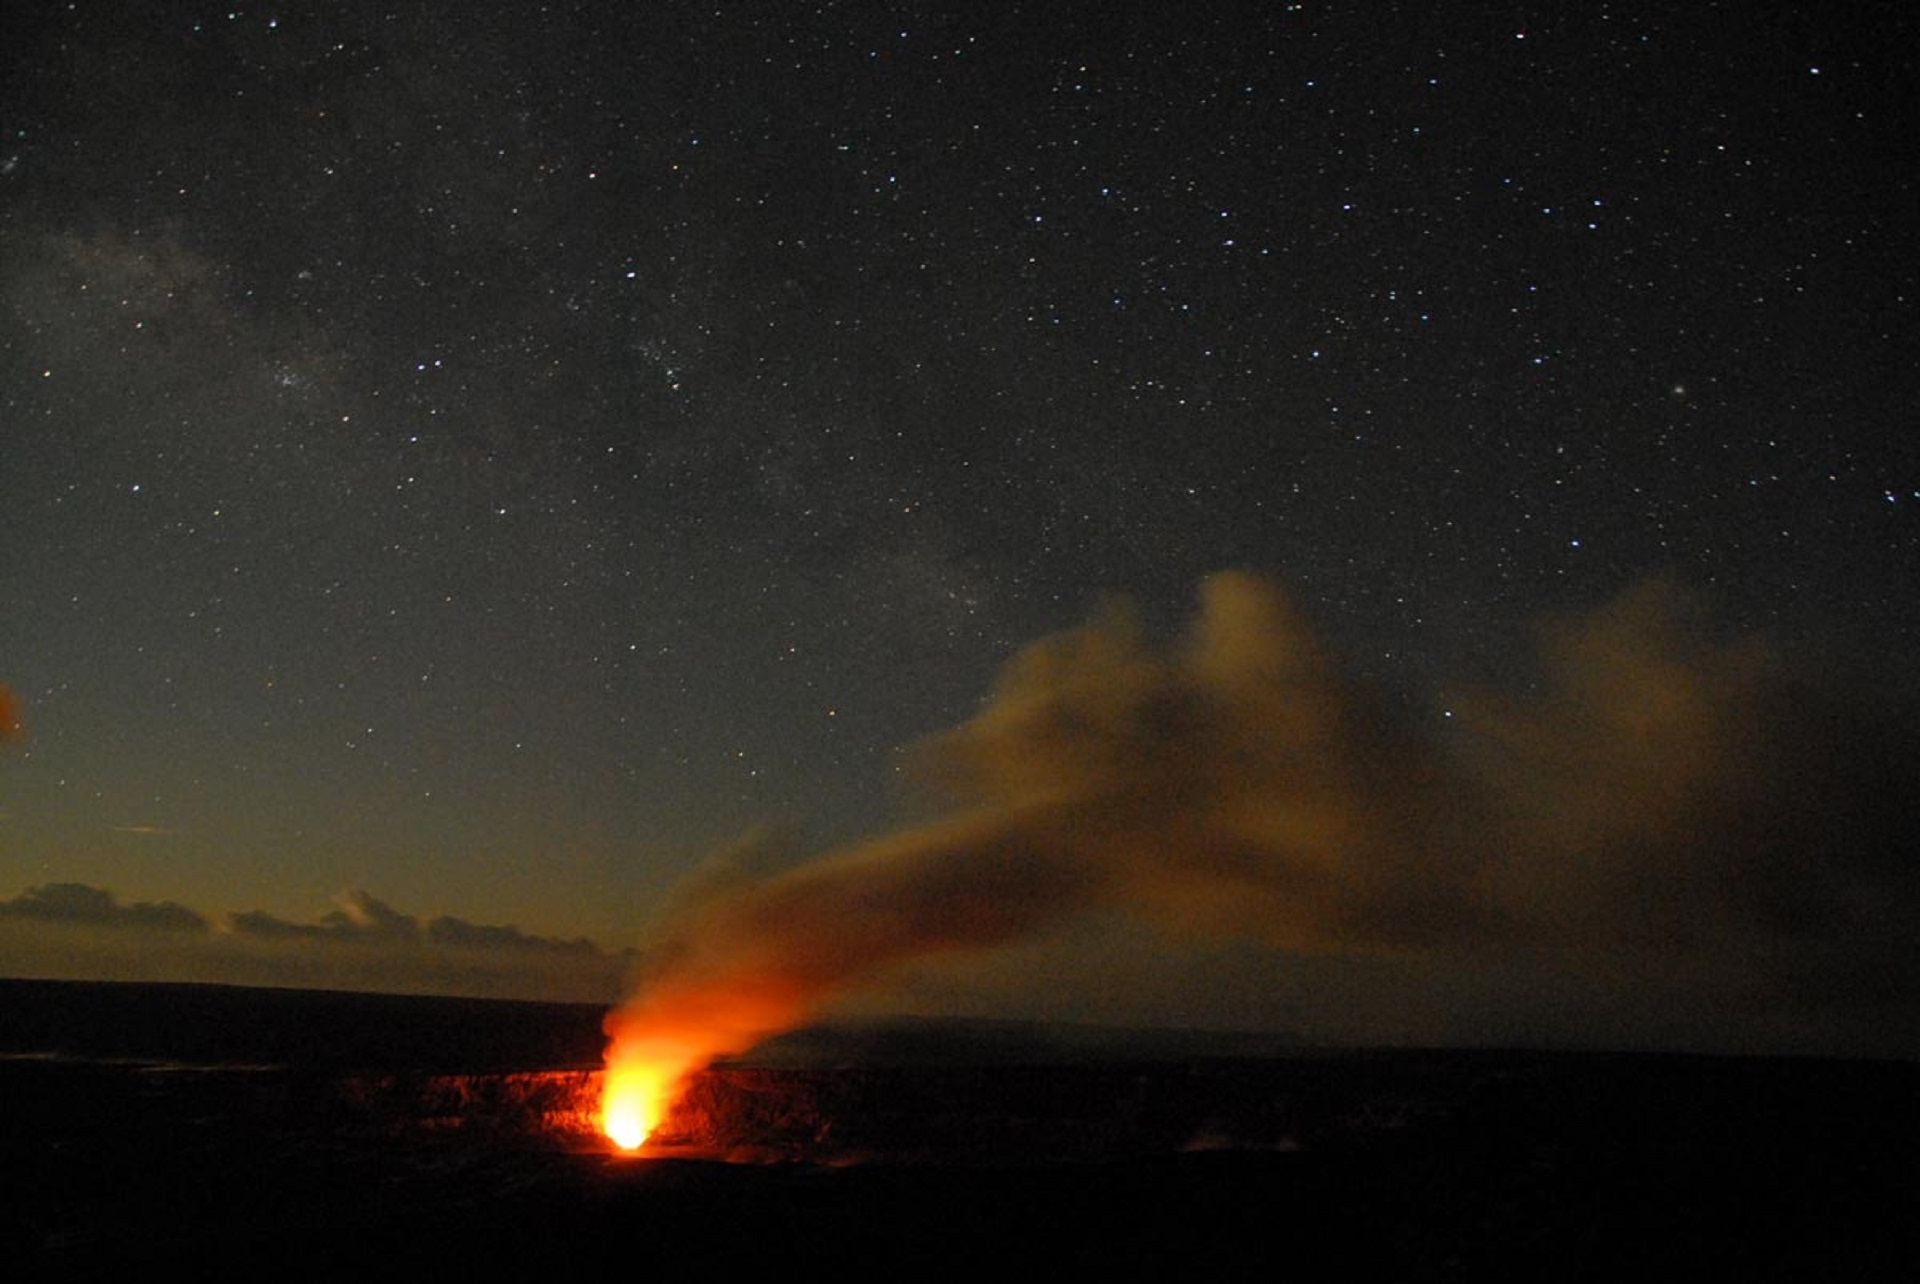
landscape, glowing, sky, night, star, view, atmosphere, smoke, scenic, volcano, fire, island, crater, hawaii, galaxy, heat, outer space, outdoors, american, astronomy, geology, stars, hot, active, kilauea, astronomical object, geological phenomenon, halema uma u